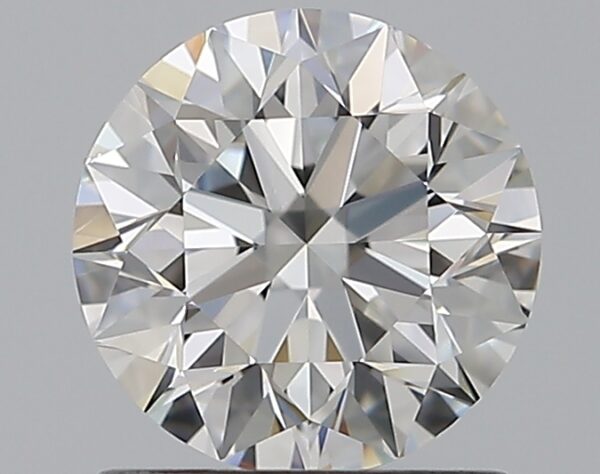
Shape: round
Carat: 1
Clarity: VS1
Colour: G
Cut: EX
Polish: EX
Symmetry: EX
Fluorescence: F
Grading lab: GIA
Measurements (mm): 6.3 x 6.34 x 4.01